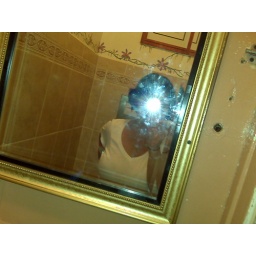
there are mirrors in the bathroom stalls of el galleon